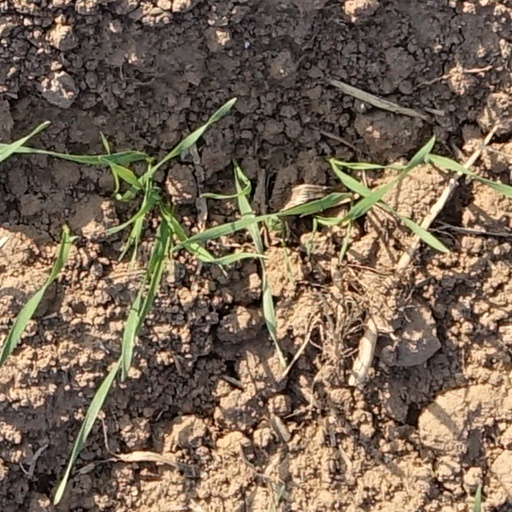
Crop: wheat